Brandstätter Group

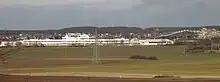
Headquarters and Playmobil FunPark in Zirndorf

Brandstätter Group (geobra Brandstätter GmbH & Co. KG) is a German company, headquartered in Zirndorf, Bavaria. The group is composed of toy company Playmobil, Playmobil 1.2.3 Ltd, Inmold Ltd, Hob Electronics Ltd, Hob Components Ltd, HOB Inc., HOB GmbH & Co KG, and Hob Software Ltd.